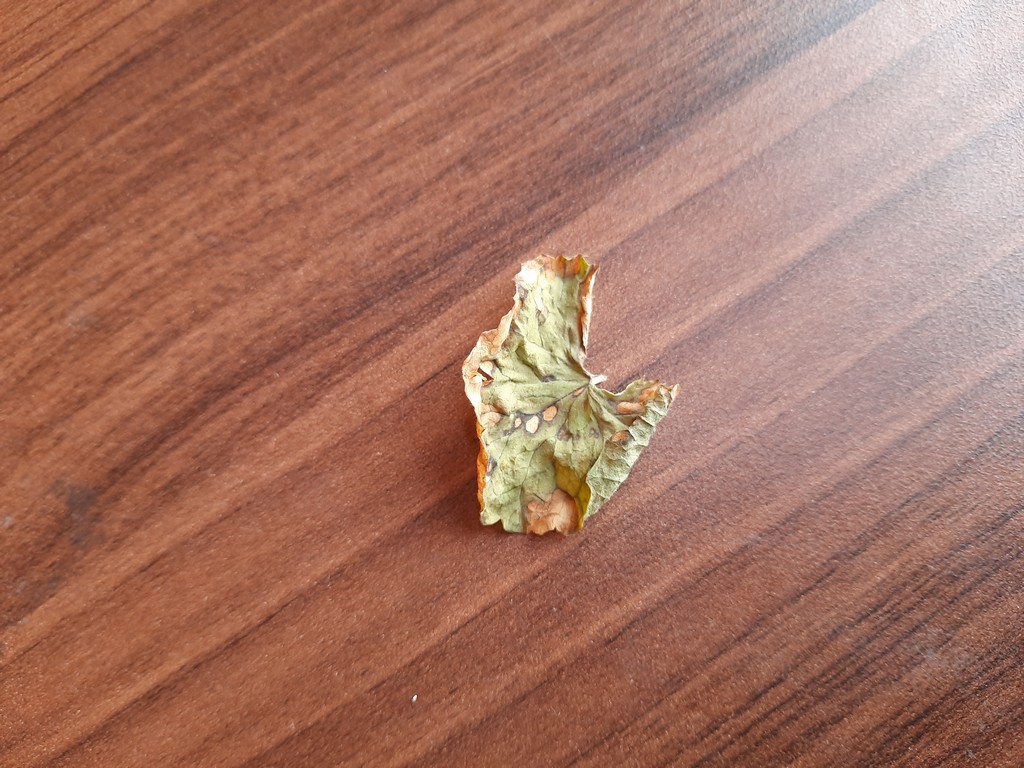
Label: Dried